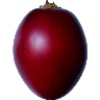
Label: Tamarillo 1